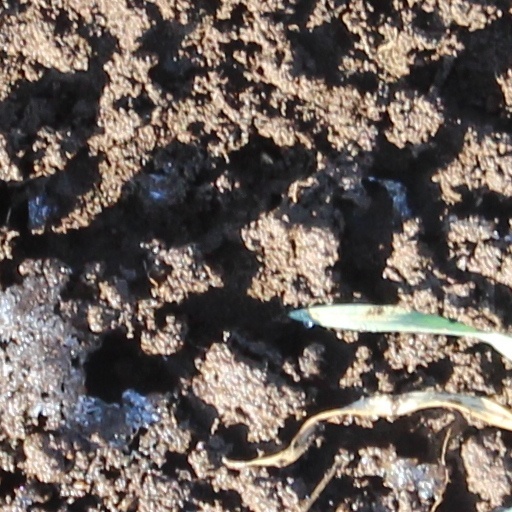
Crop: wheat